Musk family

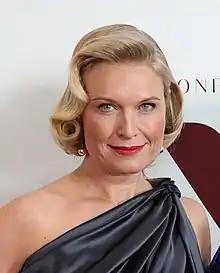
Tosca Musk in 2019

Maye Musk (born April19, 1948) is a model, dietitian and author. She has been a model for 50 years, appearing on the covers of magazines, including a "Time" magazine health edition, "Women's Day", international editions of "Vogue", and "Sports Illustrated" Swimsuit Issue. She is the mother of Elon Musk, Kimbal Musk and Tosca Musk. She holds Canadian, South African, and American citizenship. She is a registered dietitian. She published her memoir, "A Woman Makes a Plan" in 2019"."